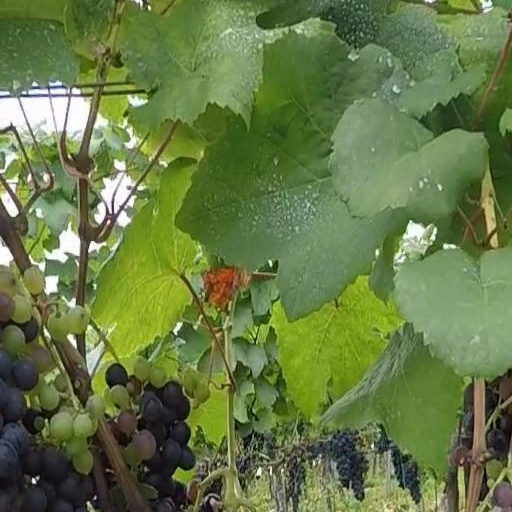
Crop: grape